US Salernitana 1919

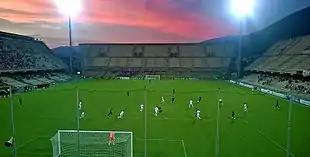
Salernitana-Cosenza 2014–15

On 21 July 2011, following the exclusion of the original Salernitana club, Salerno mayor Vincenzo De Luca, in compliance with Article 52 of N.O.I.F., assigned the new title to Marco Mezzaroma, brother-in-law of Lazio owner and chairman Claudio Lotito. The new club was admitted to Serie D under the denomination of Salerno Calcio.